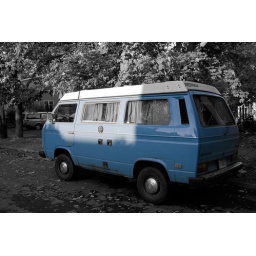
here only the blue is cut out, everything else on the van (windows, lights...) is left in black and white.